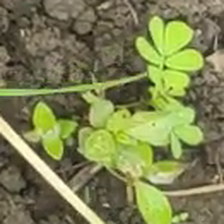
Weed species: Sicklepod_(Senna obtusifolia)